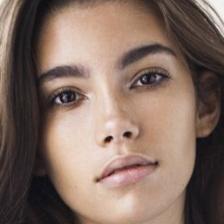
Label: faces